Wishology!

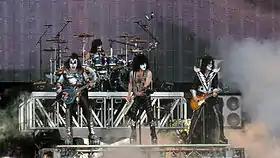
The rock band Kiss made a guest appearance in "Wishology". Gene Simmons (left) and Paul Stanley (center) provided voice roles.

The rock band Kiss made a guest appearance in the trilogy. The band plays the role of the galactic guardians of the white wand in "The Big Beginning", and makes a cameo appearance in "The Final Ending". However, only two of the band's four members—Gene Simmons and Paul Stanley—provided voice roles of their Kiss personas, "The Demon" and "The Starchild", respectively. Hartman and Fellows pitched the idea of a rock band in the storyline, where the band guards the white wand that Timmy seeks. The writers originally did not intend to feature Kiss in "Wishology". Rather, they initially planned to create the rock band "Smooch", with its members with heart-shaped make-up on their faces, as an allusion to the original Kiss band. Nevertheless, they asked and received permission from Gene Simmons to feature Kiss, drawn as animated two-dimensional figures to blend in with the series' customary appearance. "Wishology" features a performance of the Kiss song "Rock and Roll All Nite", which is played towards the end of "The Big Beginning", during a concert party at Fairy World.